Coin Coin Chapter Three: River Run Thee

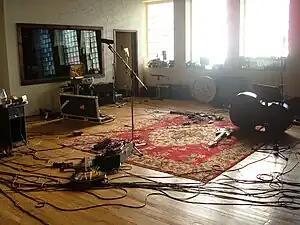
A room in Hotel2Tango, where the album was recorded

In comparison to previous installments in the series, "River Run Thee" instrumentation was performed by only Roberts. It was described as the "most vast" of the series by Jake Cole of "Spectrum Culture", and the "most layered and multifaceted" of the series by Jazz Scott of "Tiny Mix Tapes" . The album was recorded in Hotel2Tango in Montreal, Quebec, Canada, and recorded and mixed by Radwan Ghazi Moumneh. The album mostly uses voice and saxophone. According to Joseph Burnett of "The Quietus", "without a band to work with, Roberts turns to electronics to bolster her singing and saxophone".